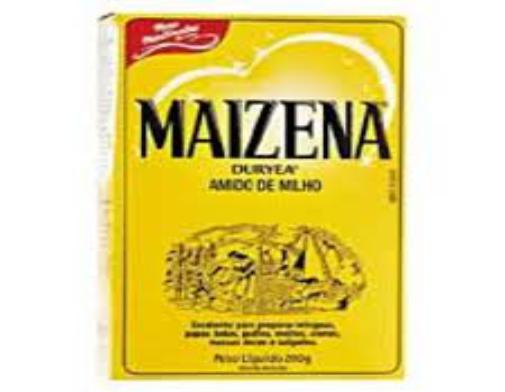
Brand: Maizena
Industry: Food